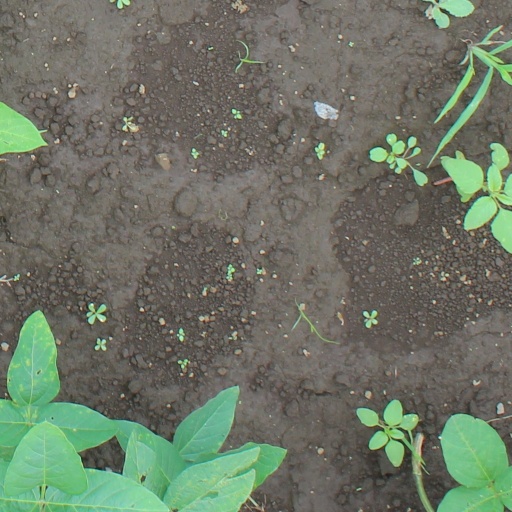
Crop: soybean